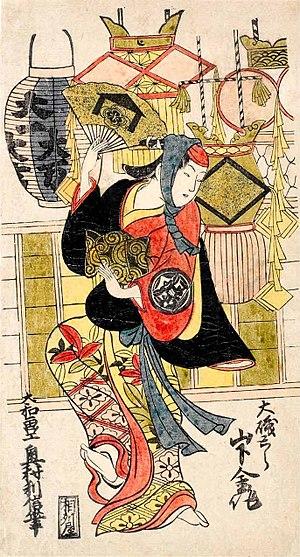
Okumura Toshinobu est un artiste japonais ukiyo-e, actif entre 1716 et 1751.